Laetitia Sonami

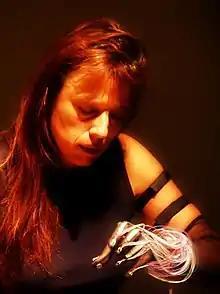
Laetitia in 2009

Since the 1990s, Sonami has given performances and shown installation work in concert venues, museums, and art galleries internationally, including appearances at Ars Electronica (Linz, Austria), the Other Minds Festival (San Francisco), the Interlink Festival (Japan), Lincoln Center Out of Doors (New York), and Internationales Musikerinnen-Festival (Berlin). Sonami received a 2000 Foundation for Contemporary Arts Grants to Artists Award. In 2013, a film about Sonami, ‘‘the ear goes to the sound: The Work of Laetitia Sonami’’, was made by artist Renetta Sitoy. Sonami was sound designer for ¨A Blank Slate,¨ a 2014 film by Sara Eliassen. Sonami teaches sound art at the San Francisco Art Institute.